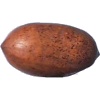
Label: nut_pecan